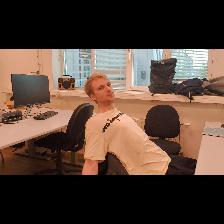
Label: Human